Italy–Japan relations

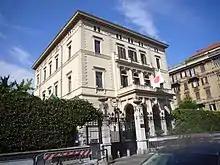
Embassy of Japan in Rome

On 10 January 2023, Japanese Prime Minister Fumio Kishida visited Italian Prime Minister Giorgia Meloni in Rome.